USS Long

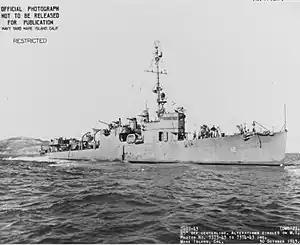
"USS Long" as minesweeper, Oct 1943

Leaving Seeadler Harbor 10 October with Minesweeping Unit 1, "Long" entered Leyte Gulf on 17 October. Spearheading the invasion, she cleared mines off Dinagat and Hibuson Islands, and in the Dulag-Tacloban approach channel. After sweeping Surigao Strait, she patrolled and served as smokescreen ship in Leyte Gulf until 23 October, when the destroyer joined the transport screen and steamed in convoy for Manus, arriving on 29 October.